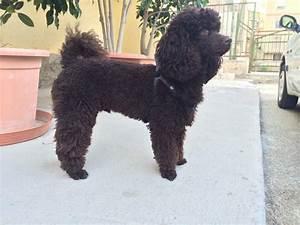
dog